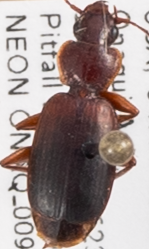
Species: Cymindis planipennis
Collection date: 2018-09-25
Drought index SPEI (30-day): -2.09
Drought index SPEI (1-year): -2.09
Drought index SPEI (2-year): -0.926